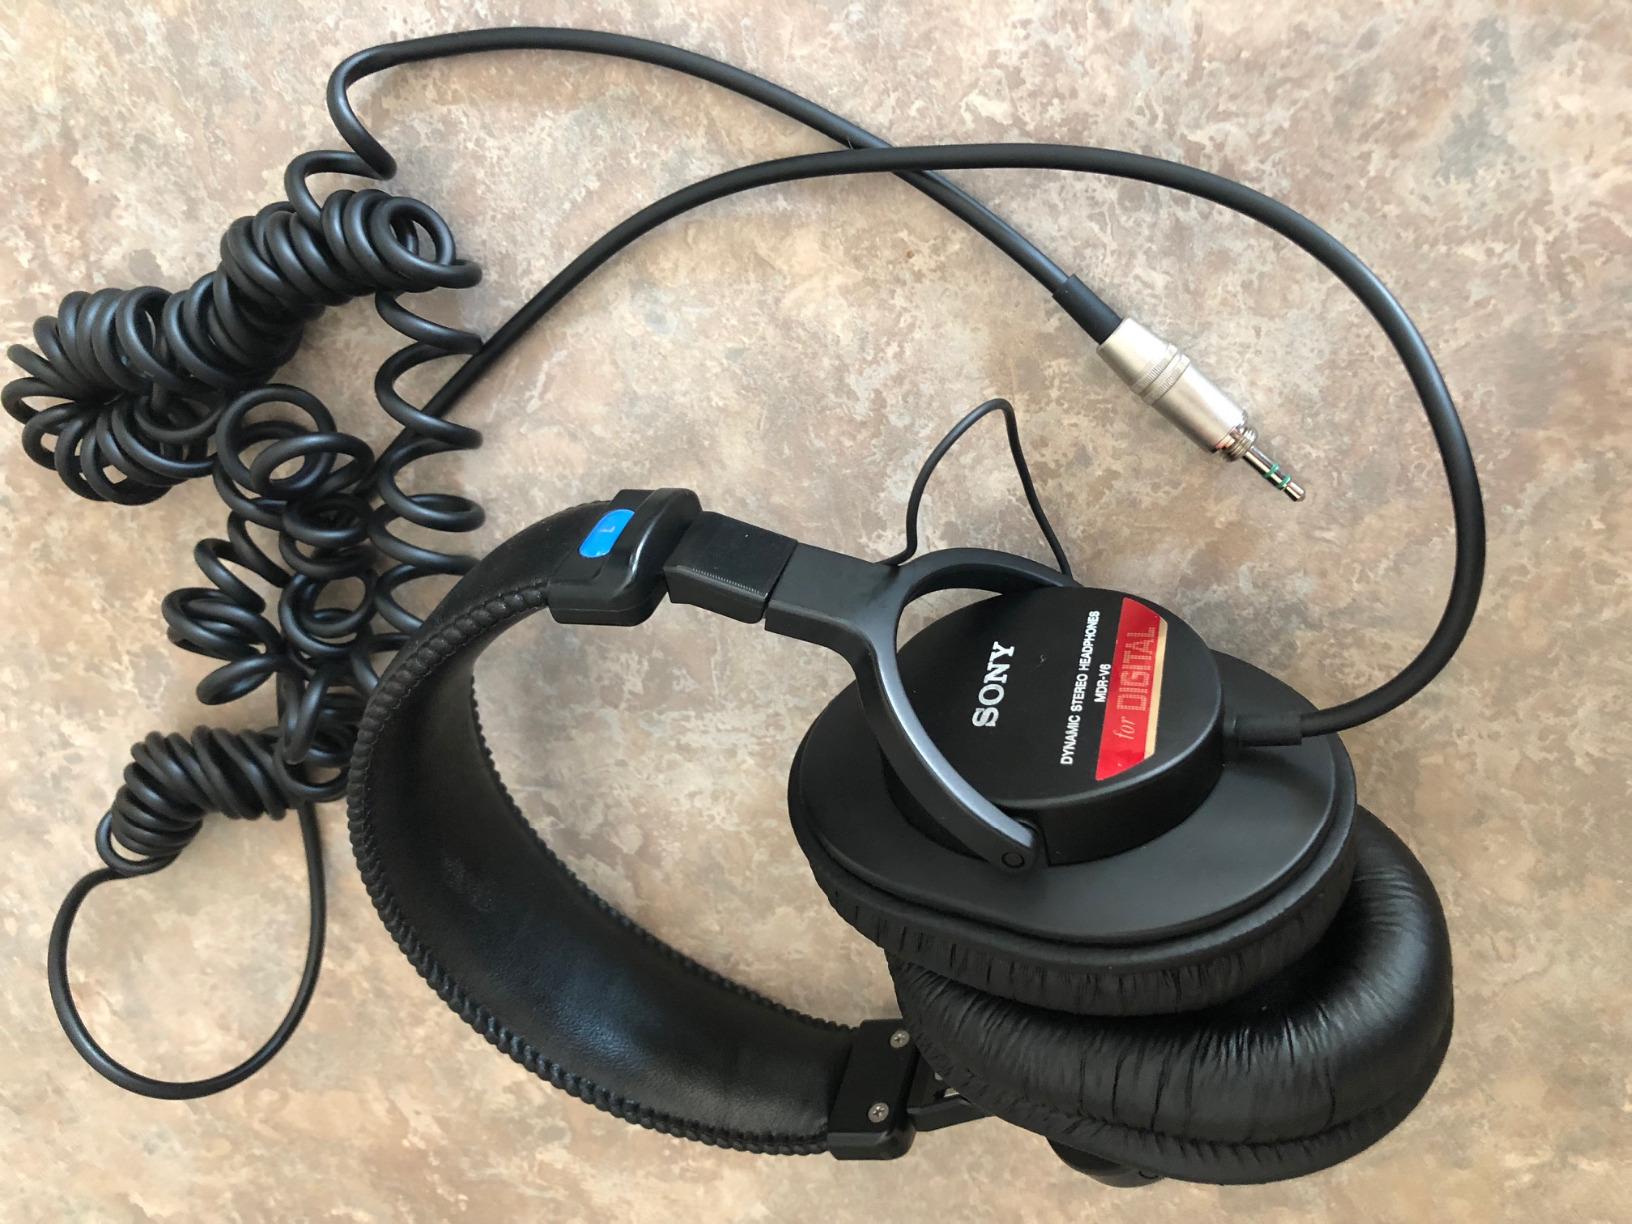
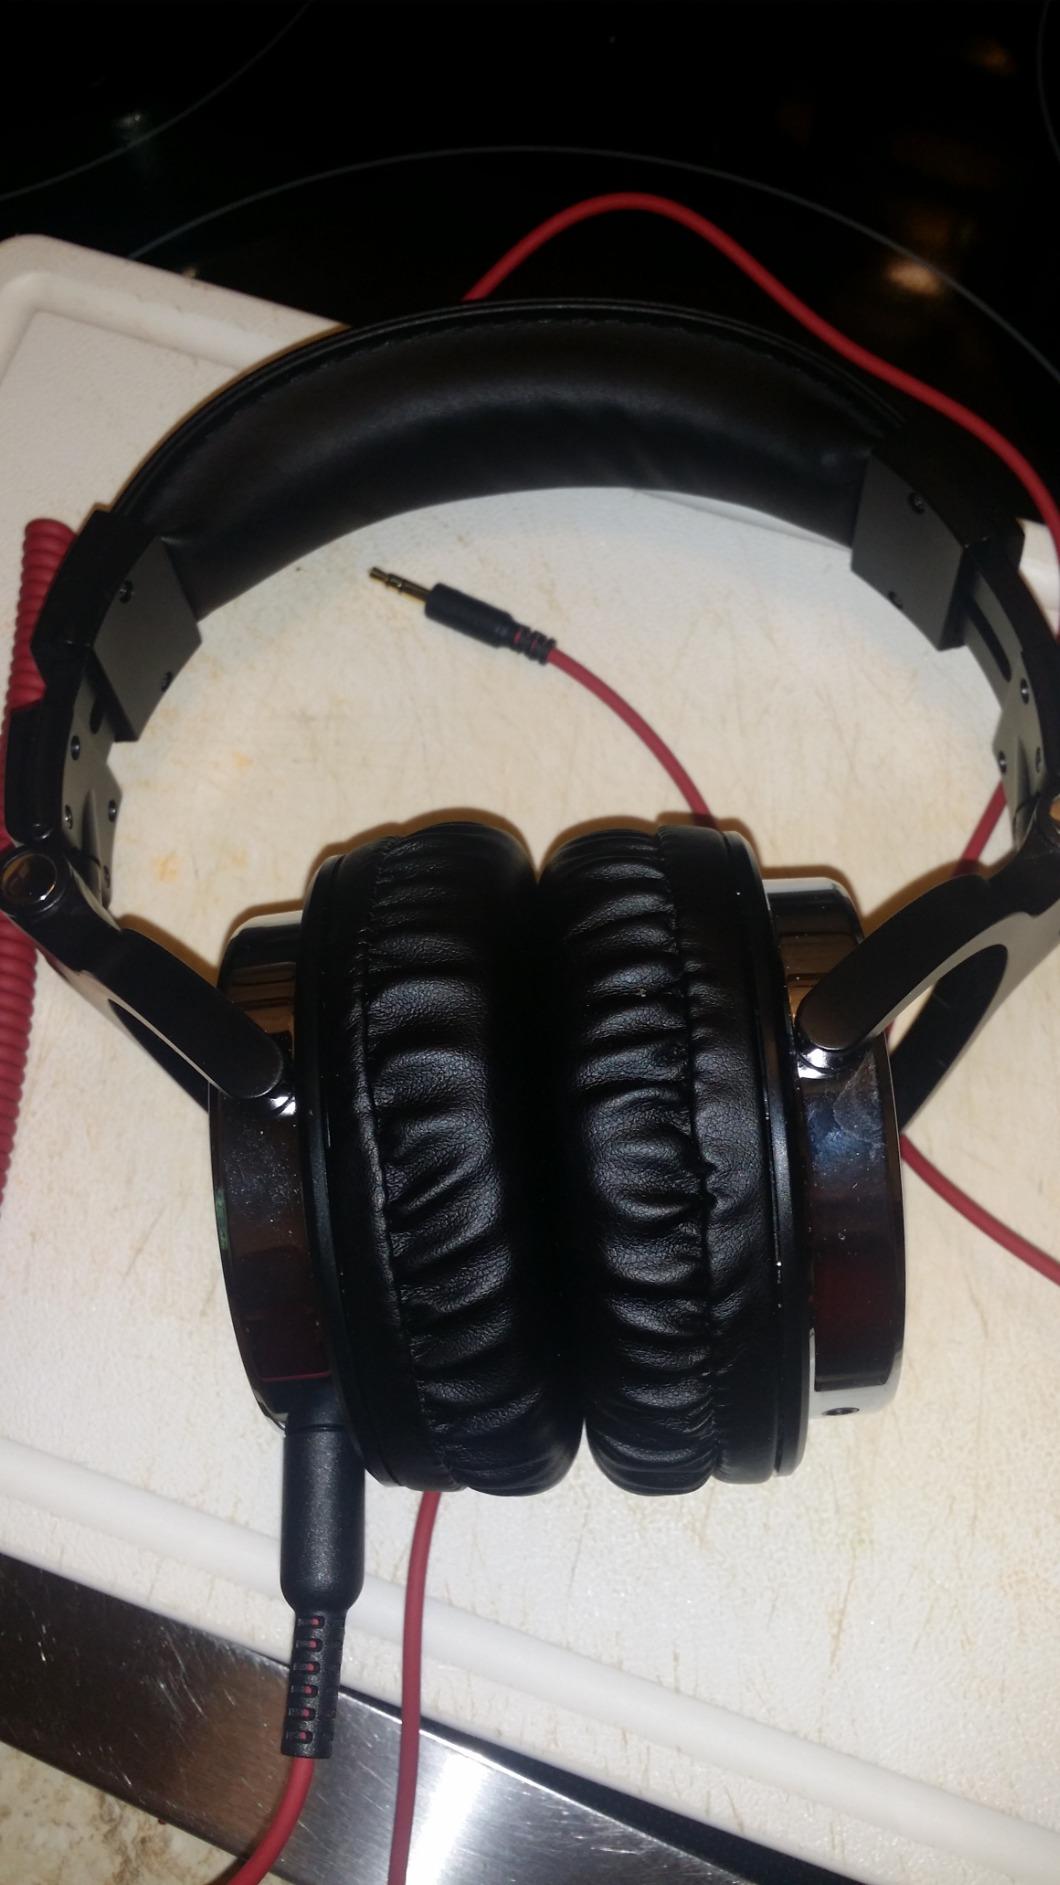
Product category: headphones
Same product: no